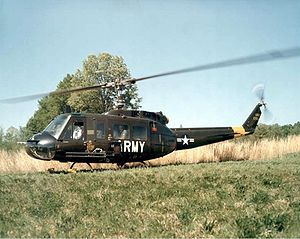
UH-1 Iroquois
Bell UH-1 Iroquois, normalt kendt som Huey, er en alsidig helikopter, berømt fra brugen i Vietnamkrigen.